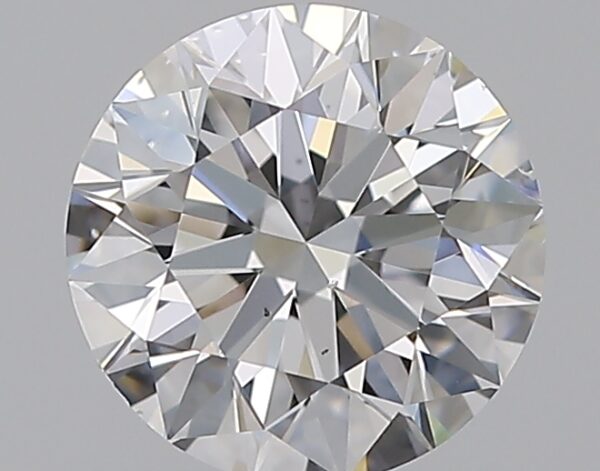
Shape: round
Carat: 1
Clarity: VS2
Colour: D
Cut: EX
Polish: EX
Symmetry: EX
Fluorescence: F
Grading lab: GIA
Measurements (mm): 6.33 x 6.37 x 3.99